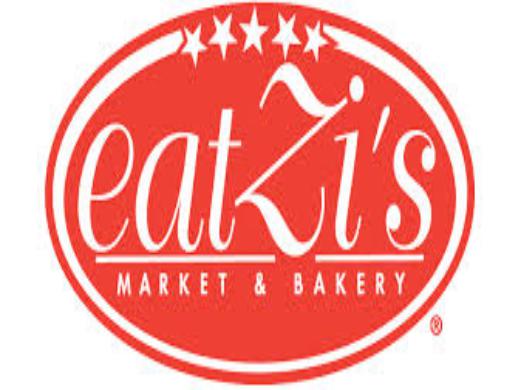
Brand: EatZi's
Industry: Food